Mila Mulroney

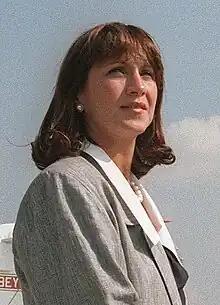
Mulroney in 1984

Milica "Mila" Mulroney (née Pivnički; Serbian Cyrillic: Милица "Мила" Пивнички; born July 13, 1953) is the widow of the 18th Prime Minister of Canada, Brian Mulroney. She was notable for taking on a greater role during her husband's tenure than previous spouses of Canadian prime ministers and for her work for children's charities; she was also criticized for her lavish spending habits. She is the chancellor of St. Francis Xavier University in Nova Scotia, where her late husband attended.